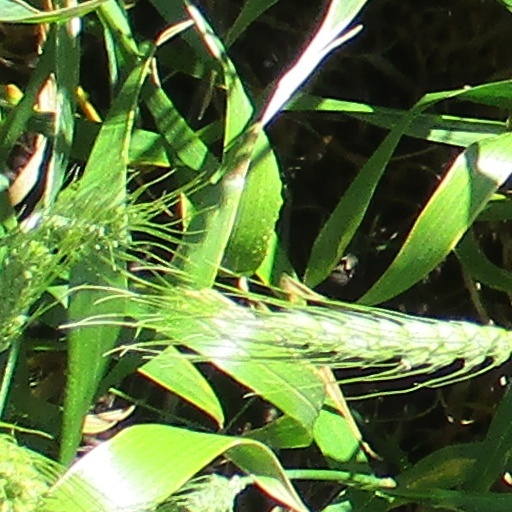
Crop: wheat